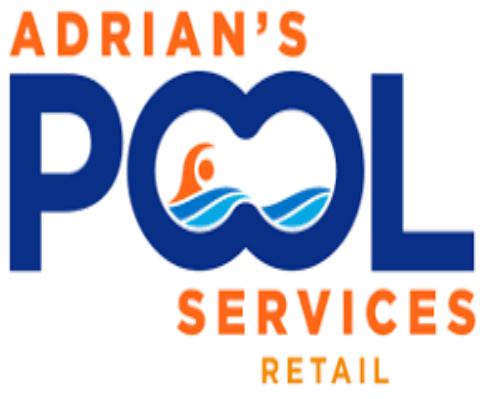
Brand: Adrian's
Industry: Food